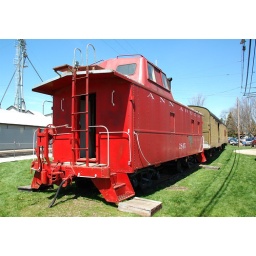
Collection of old railroad memorabilia in Shepherd, Michigan, home of the Maple Syrup Festival.